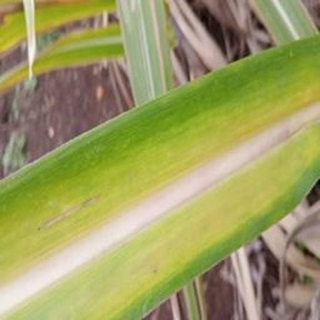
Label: sugarcane_yellow_leaf_disease